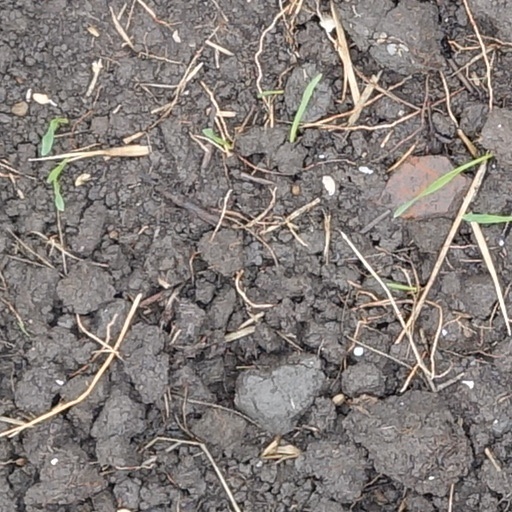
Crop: wheat